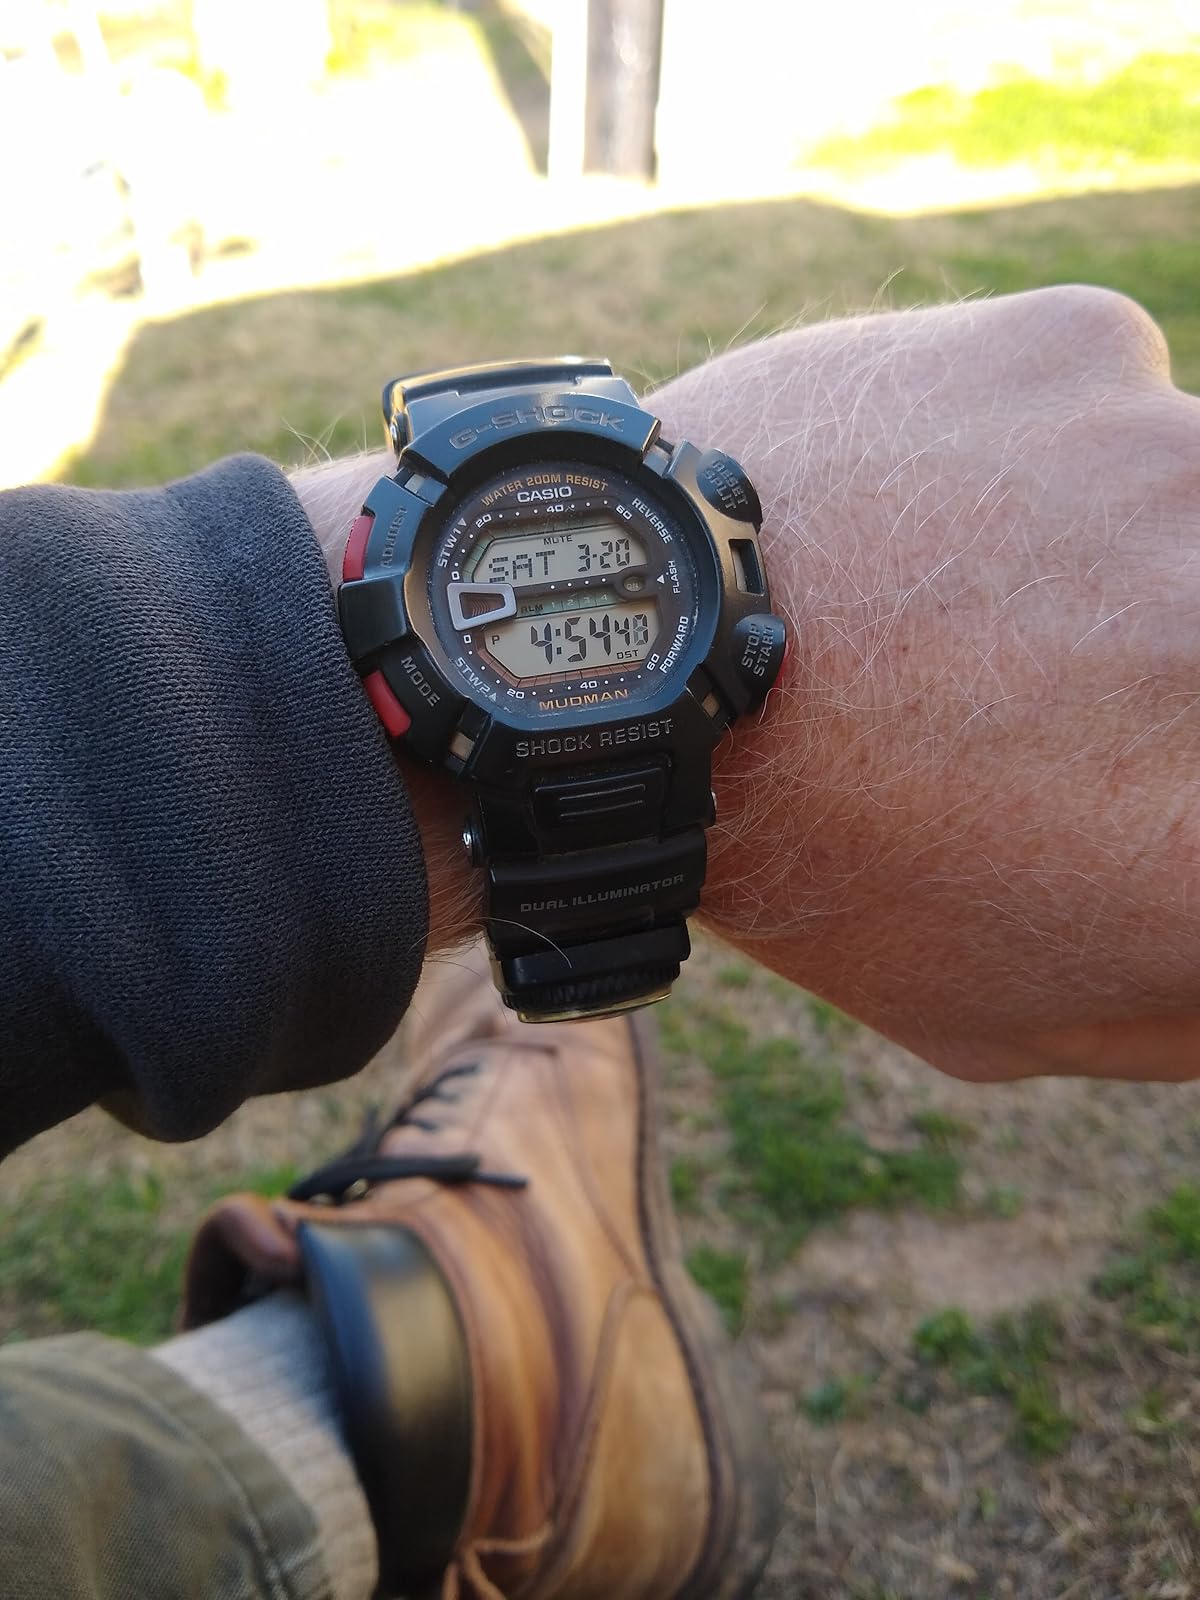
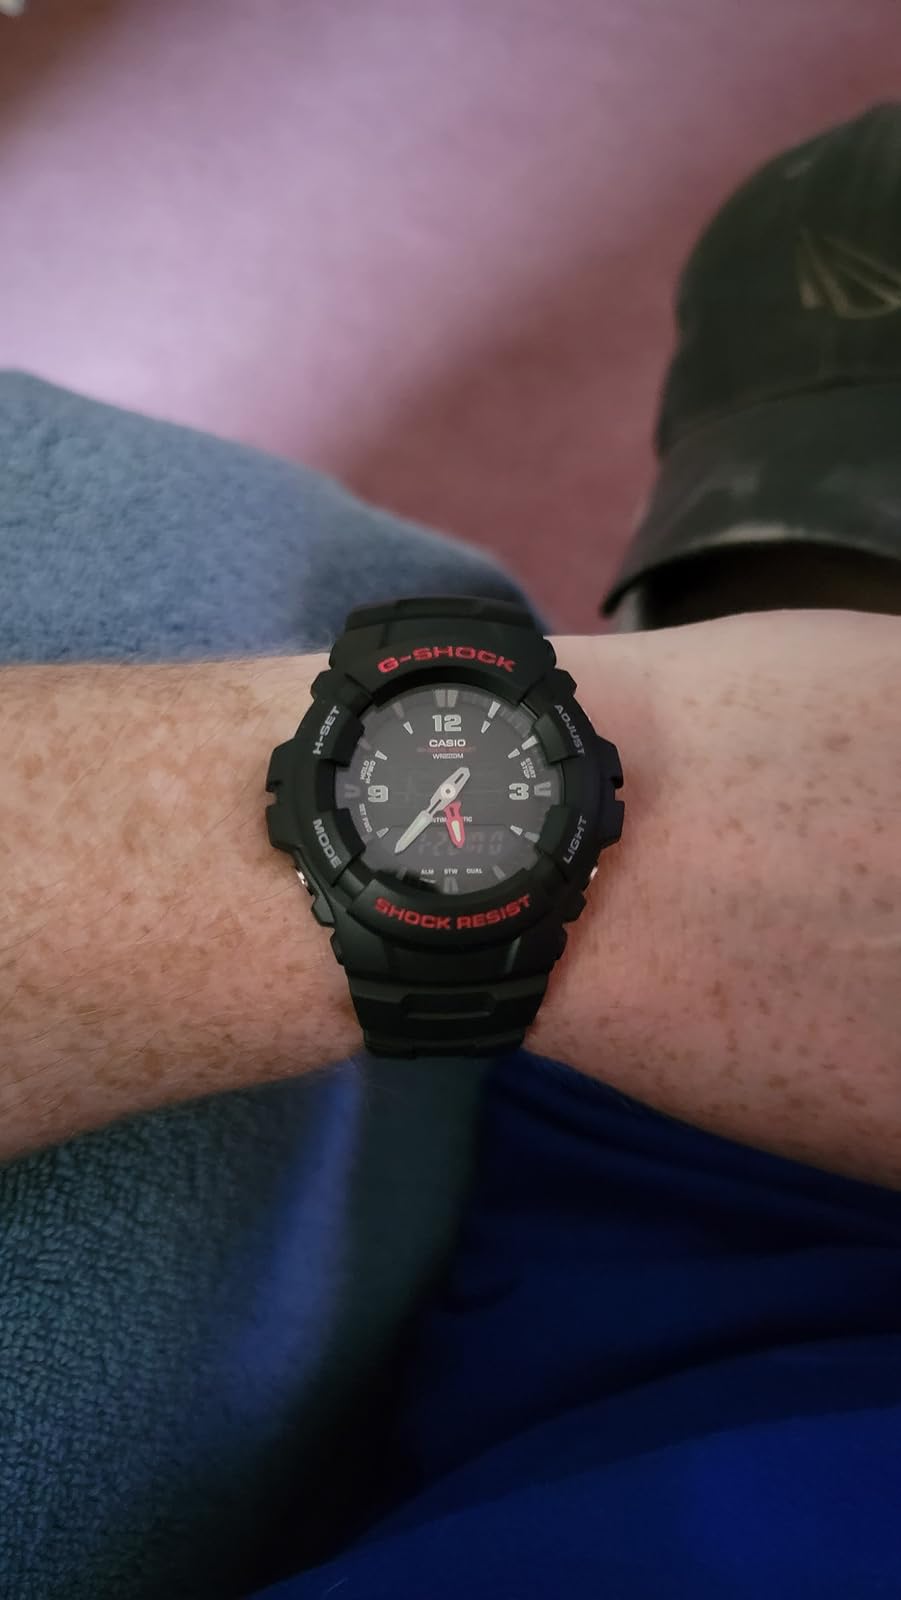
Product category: accessories_watch
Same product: no